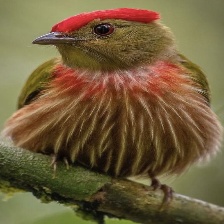
Species: STRIPPED MANAKIN
Scientific name: MACHAEROPTERUS REGULUS